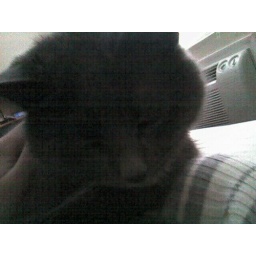
Cats get the best seat in the house